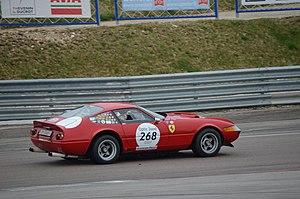
Ferrari 365 GTB Circuit de Prenois, numéro 268, Tour Auto 2012, étape sur le Circuit de Prenois